War and Love (1985 film)

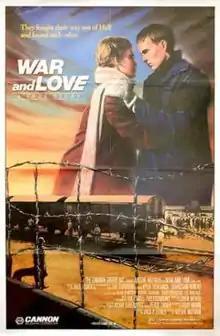
Theatrical release poster

War and Love is a 1985 American drama film directed by Moshé Mizrahi, written by Abby Mann, and starring Sebastian Keneas, Kyra Sedgwick, David Spielberg, Cheryl Gianini, Eda Reiss Merin and Brita Youngblood. It was released on September 13, 1985, by The Cannon Group, Inc.